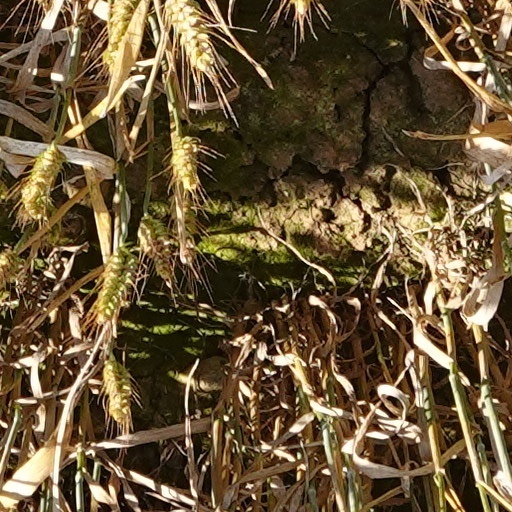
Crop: wheat